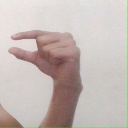
अक्षर: ग